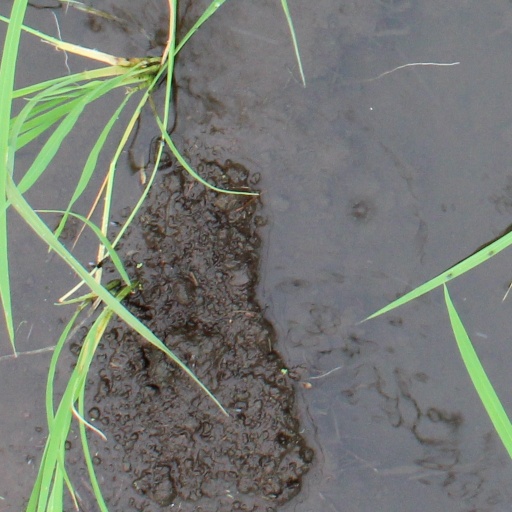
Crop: rice